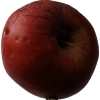
Label: Apple 17